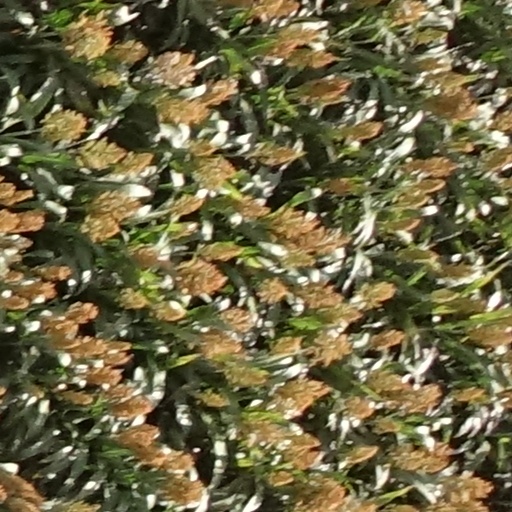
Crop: sorghum